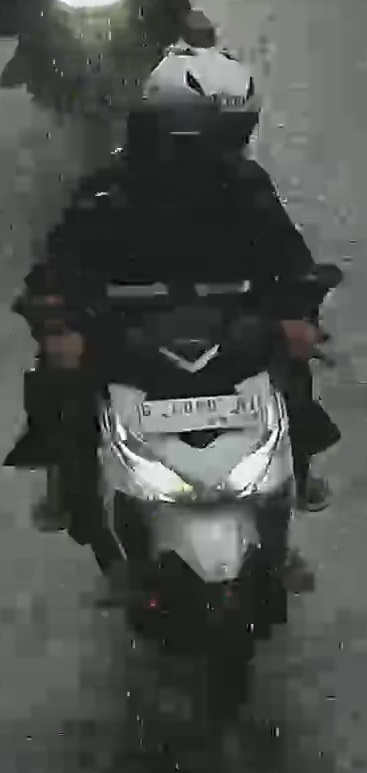
person-with-helmet: 2
person-without-helmet: 0